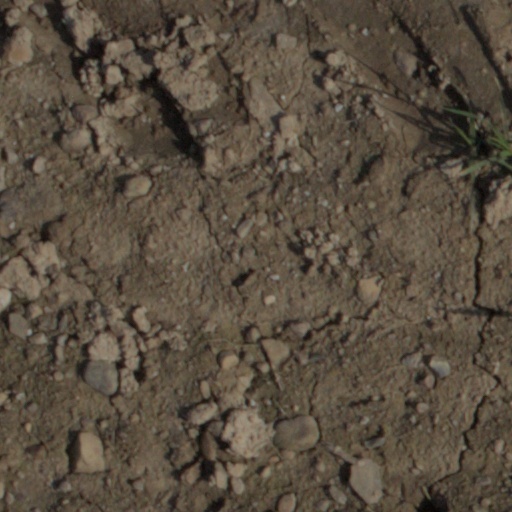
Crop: wheat